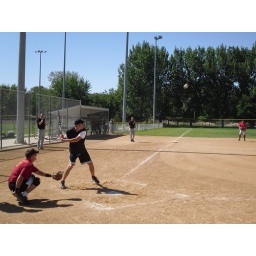
2009 Coors Light Tournament in Boise, ID. Tom Brockman is ready for the ball to cross the plate.